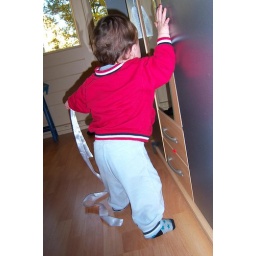
there is a boy in the mirror